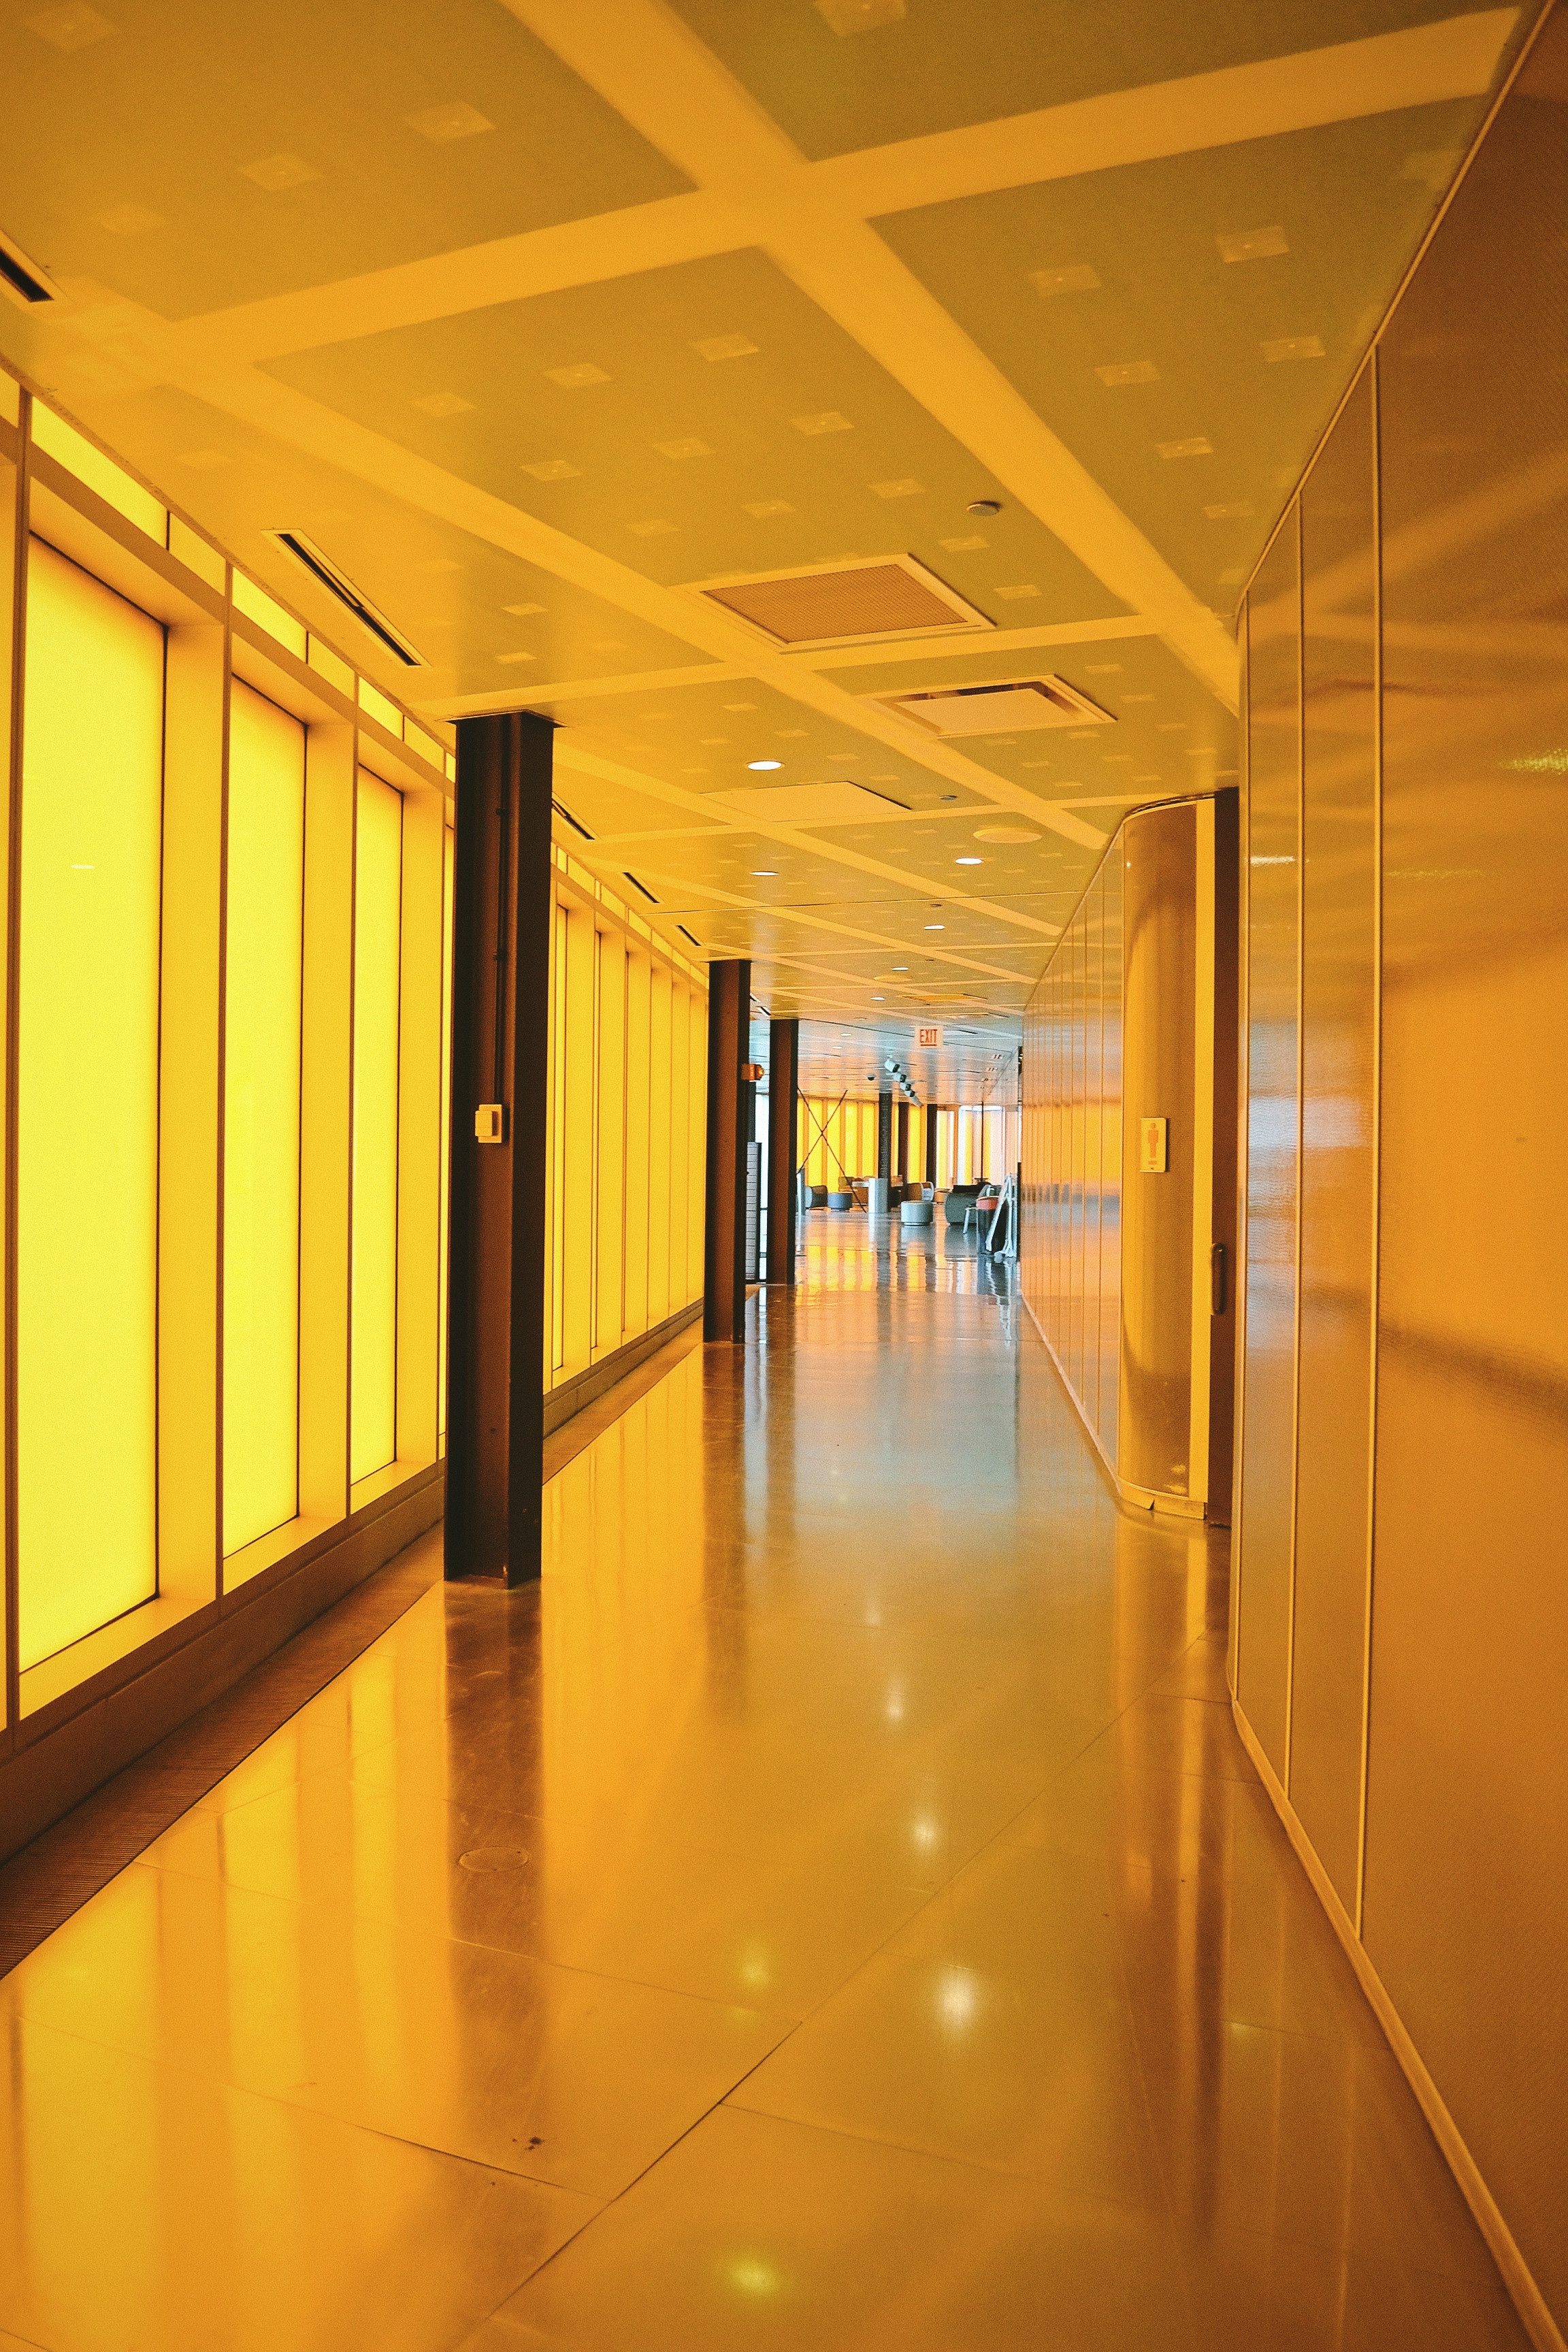
light, floor, ceiling, hall, lighting, interior design, lobby, headquarters